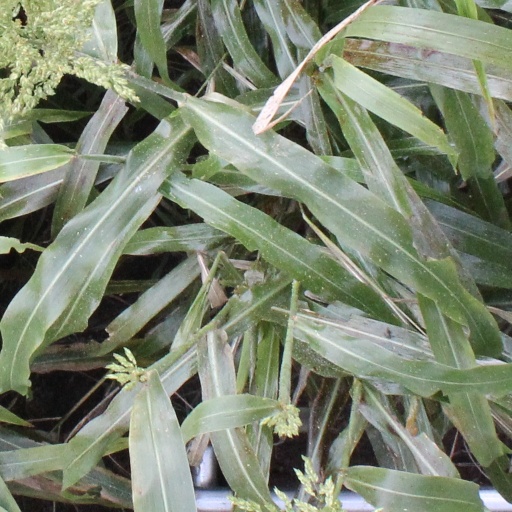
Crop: sorghum